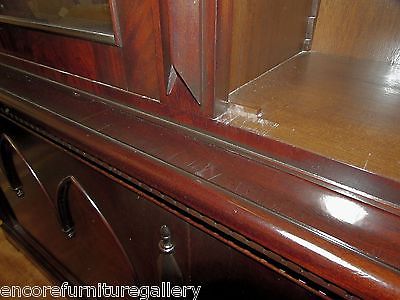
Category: cabinet